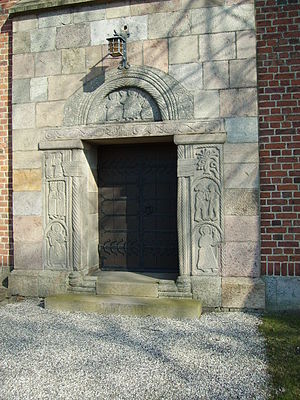
Vejlby Kirke (Norddjurs Kommune, tidligere Rougsø Kommune) / Horders portal
Vejlby Kirke ligger i Vejlby, Norddjurs Kommune. Vejlby var en lille såkaldt vadestedslandsby. Vandet forsvandt engang i Middelalderen da fjorden sandede til.